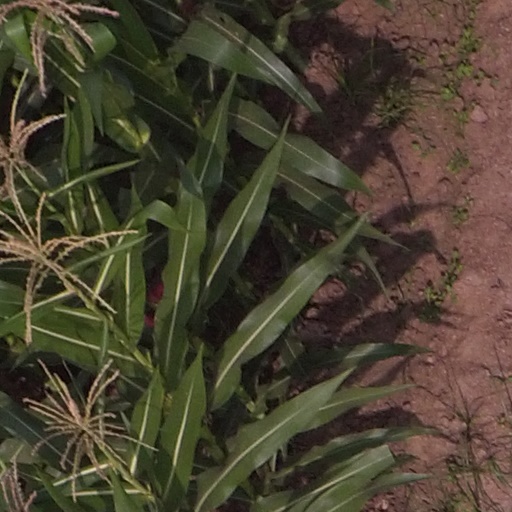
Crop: maize; corn